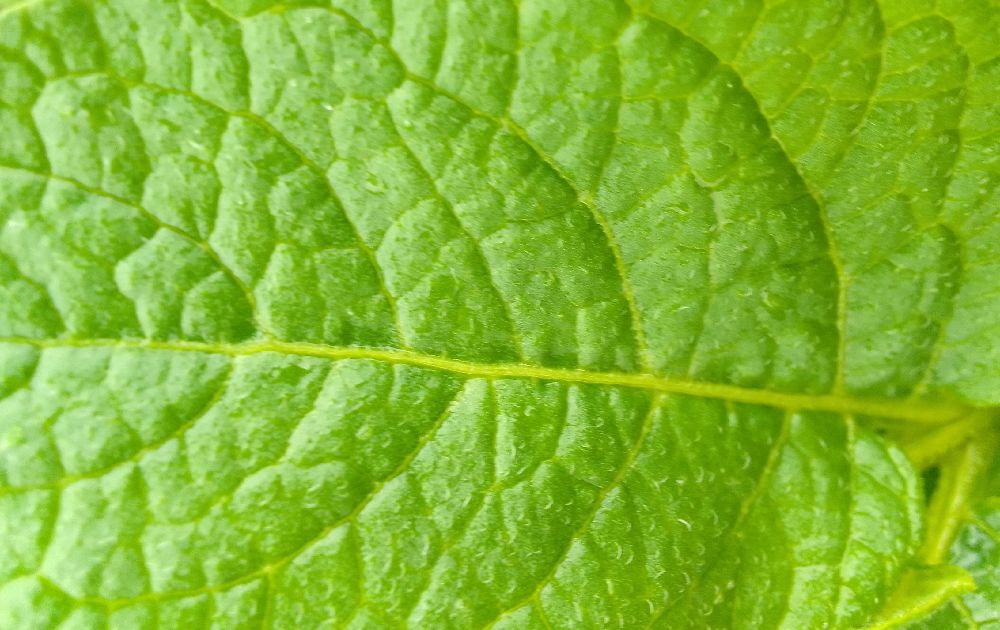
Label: Healthy